Giovanni Battista Moroni

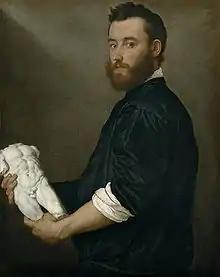
"Portrait of Alessandro Vittoria", painting by Giovanni Battista Moroni, 1552-3, Kunsthistorisches Museum

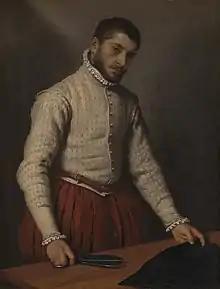
"The Tailor", painting by Giovanni Battista Moroni, 1570–1575, National Gallery (London)

Moroni was the son of architect Andrea Moroni. He trained under Alessandro Bonvicino in Brescia, where he was the main studio assistant during the 1540s, and worked in Trento, Bergamo and his home town of Albino, near Bergamo, where he was born and died. His two short periods in Trento coincided with the first two sessions of the Council of Trent, 1546–48 and 1551–53. On both occasions Moroni painted a number of religious works (including the altarpiece of the "Doctors of the Church" for the church of Santa Maria Maggiore, Bergamo) as well as the series of portraits for which he is remembered.